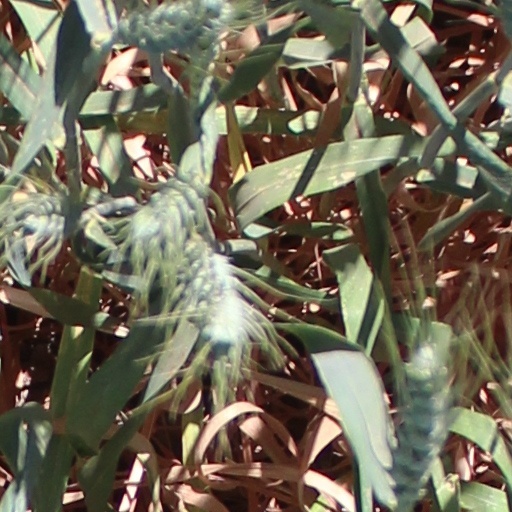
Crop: wheat